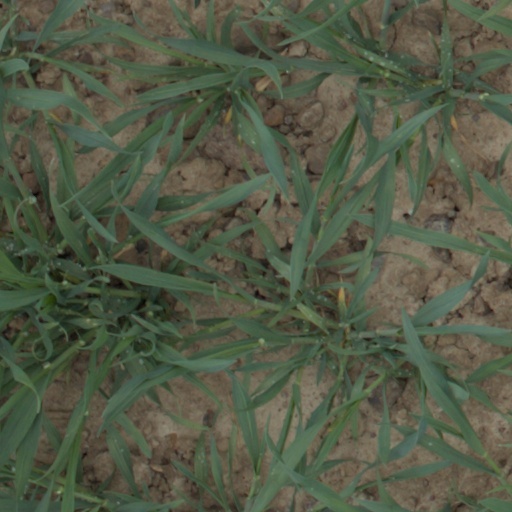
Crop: wheat